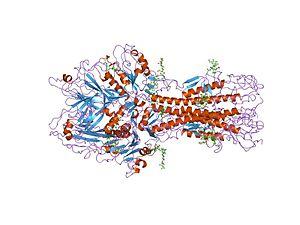
La glycoprotéine de fusion hémagglutinine-estérase est une protéine multifonctionnelle de l'enveloppe virale de plusieurs virus, dont le virus de la grippe C, le virus de la grippe D, les coronavirus et les torovirus. Elle est indispensable à l'infectivité de ces virus et fonctionne en reconnaissant des récepteurs transmembranaires, ce qui permet la fusion de l'enveloppe virale avec la membrane plasmique de la cellule hôte et la destruction des récepteurs lors de l'infection de la cellule. Le domaine hémagglutinine de la protéine HEF est responsable de la reconnaissance du récepteur et de la fusion des membranes. Ce domaine ressemble beaucoup à l'hémagglutinine des virus de la grippe A et de la grippe B hormis le fait qu'il se lie à l'acide 9-O-acétylsialique. Le domaine estérase de la protéine HEF est responsable de la destruction du récepteur, réaction réalisée par la neuraminidase chez les virus de la grippe A et de la grippe B. La structure du domaine neuraminidase est semblable à celle de l'estérase de Streptomyces scabies ainsi qu'à des enzymes de type acétylhydrolase, thioestérase I et rhamnogalacturonane acétylestérase.